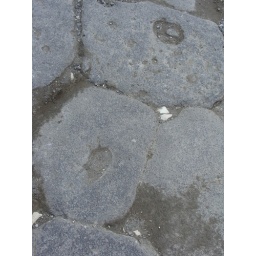
Marble was placed in this important road way to show the importance of the city, white colored pieces in road.